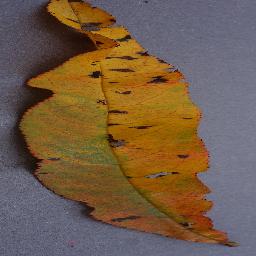
Label: Peach___Bacterial_spot